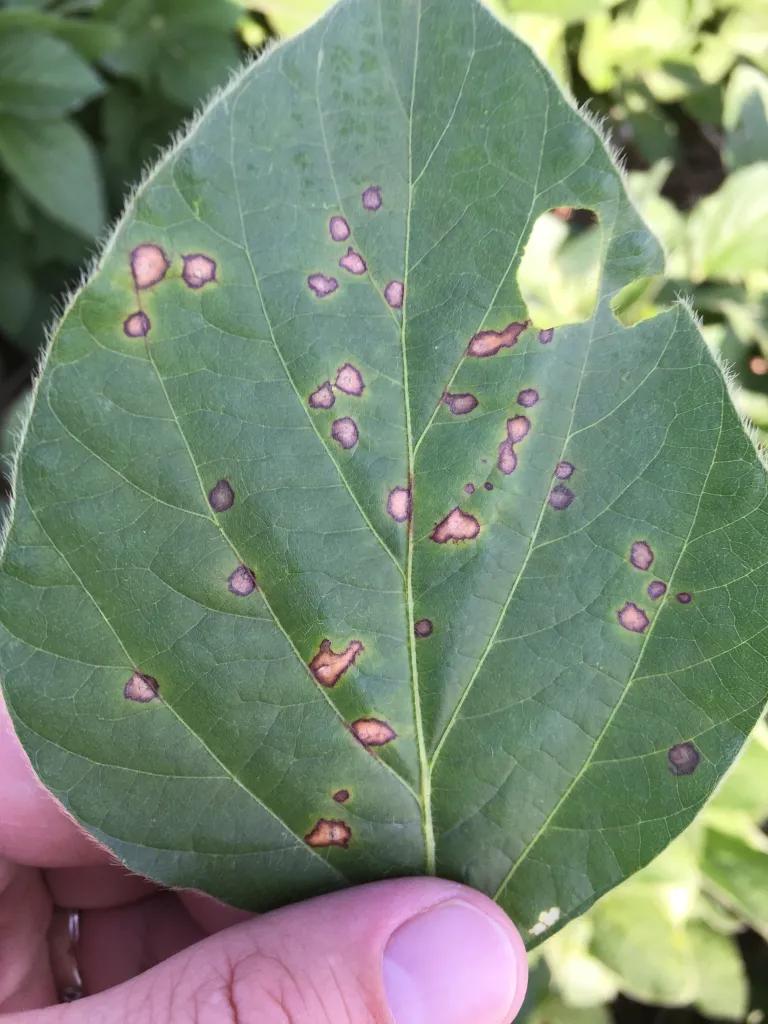
Plant: Soybean
Disease: soybean frog eye leaf spot